C. B. Claiborne

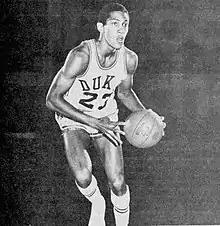
Claiborne at Duke in 1967

Claudius B. Claiborne is an American professor and former basketball player. He is known for being the first African-American to play on the Duke Blue Devils men's basketball team.